Lew Hoad

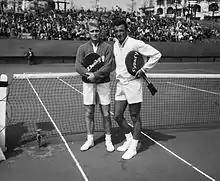
Hoad and Robert Haillet (right) at the Professional Championship in Noordwijk, Netherlands in August 1961

There was no official pro championship tour in 1962, as Laver and Emerson had declined to accept pro offers made by Kramer at the 1961 Wimbledon. Kramer resigned as tour promoter and director. From 14 to 17 March 1962, Hoad won the Adelaide Professional Championships, beating Rosewall, Gimeno, and Sedgman, the final against Rosewall very close. In late August, Hoad played a five-match, best-of-three sets tour in Britain against Trabert, defeating Trabert at Nottingham, Edinburgh, Bournemouth, and Dublin, while Trabert won at Scarborough. Hoad won the professional tournament in Zürich in September 1962 by a win in the final against Pancho Segura. In late September, Hoad lost to Rosewall in a -hour, four-set final at Wembley. Hoad and Rosewall teamed to win the doubles final at both Roland Garros and Wembley. In October, Hoad was awarded the Facis Trophy for winning the pro tour of Italy. In the 1962 Kramer Cup tournament, in best-of-five set formats, Hoad defeated Gimeno in the semifinal tie in Turin, Italy on clay, and Hoad won the opening match of the final at Adelaide in December against Olmedo on grass. In an interview in 1980, Hoad stated that "I finally finished playing seriously, in about 1962". Hoad was voted the world No. 1 professional tennis player for 1962 in a UPI poll of 85 U.S. sports editors held at the end of January 1963 following the Australian tour.